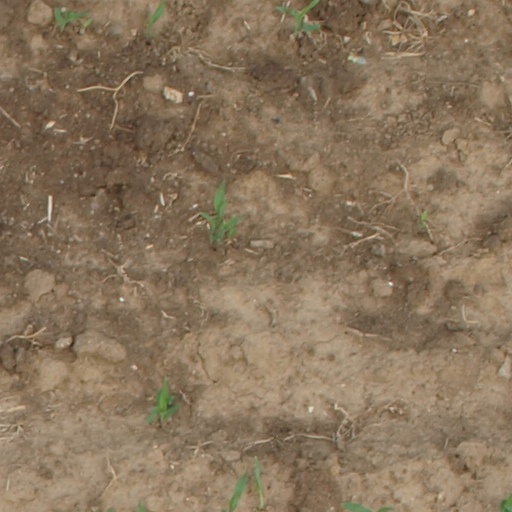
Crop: maize; corn